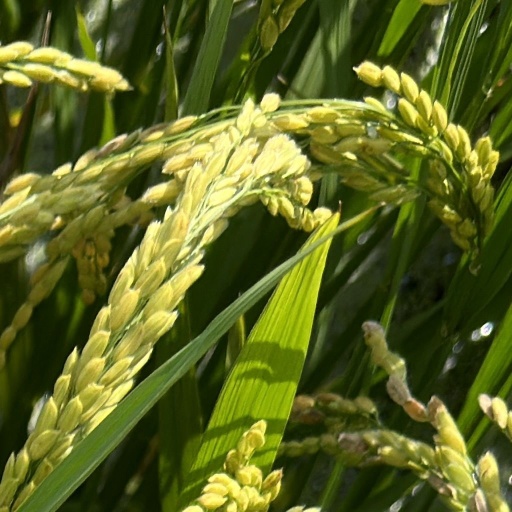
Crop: rice